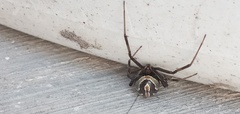
Species: Lactrodectus_hesperus